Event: Nepal Earthquake
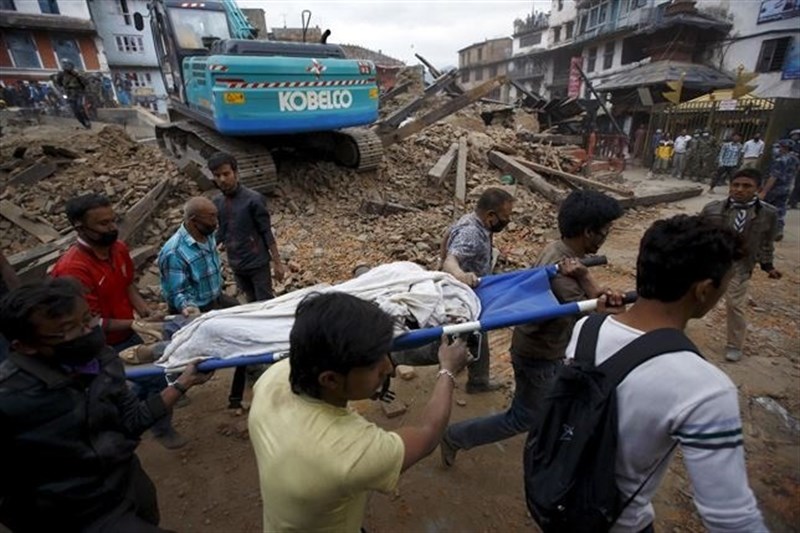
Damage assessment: damage